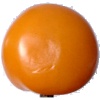
Label: Tomato Yellow 1